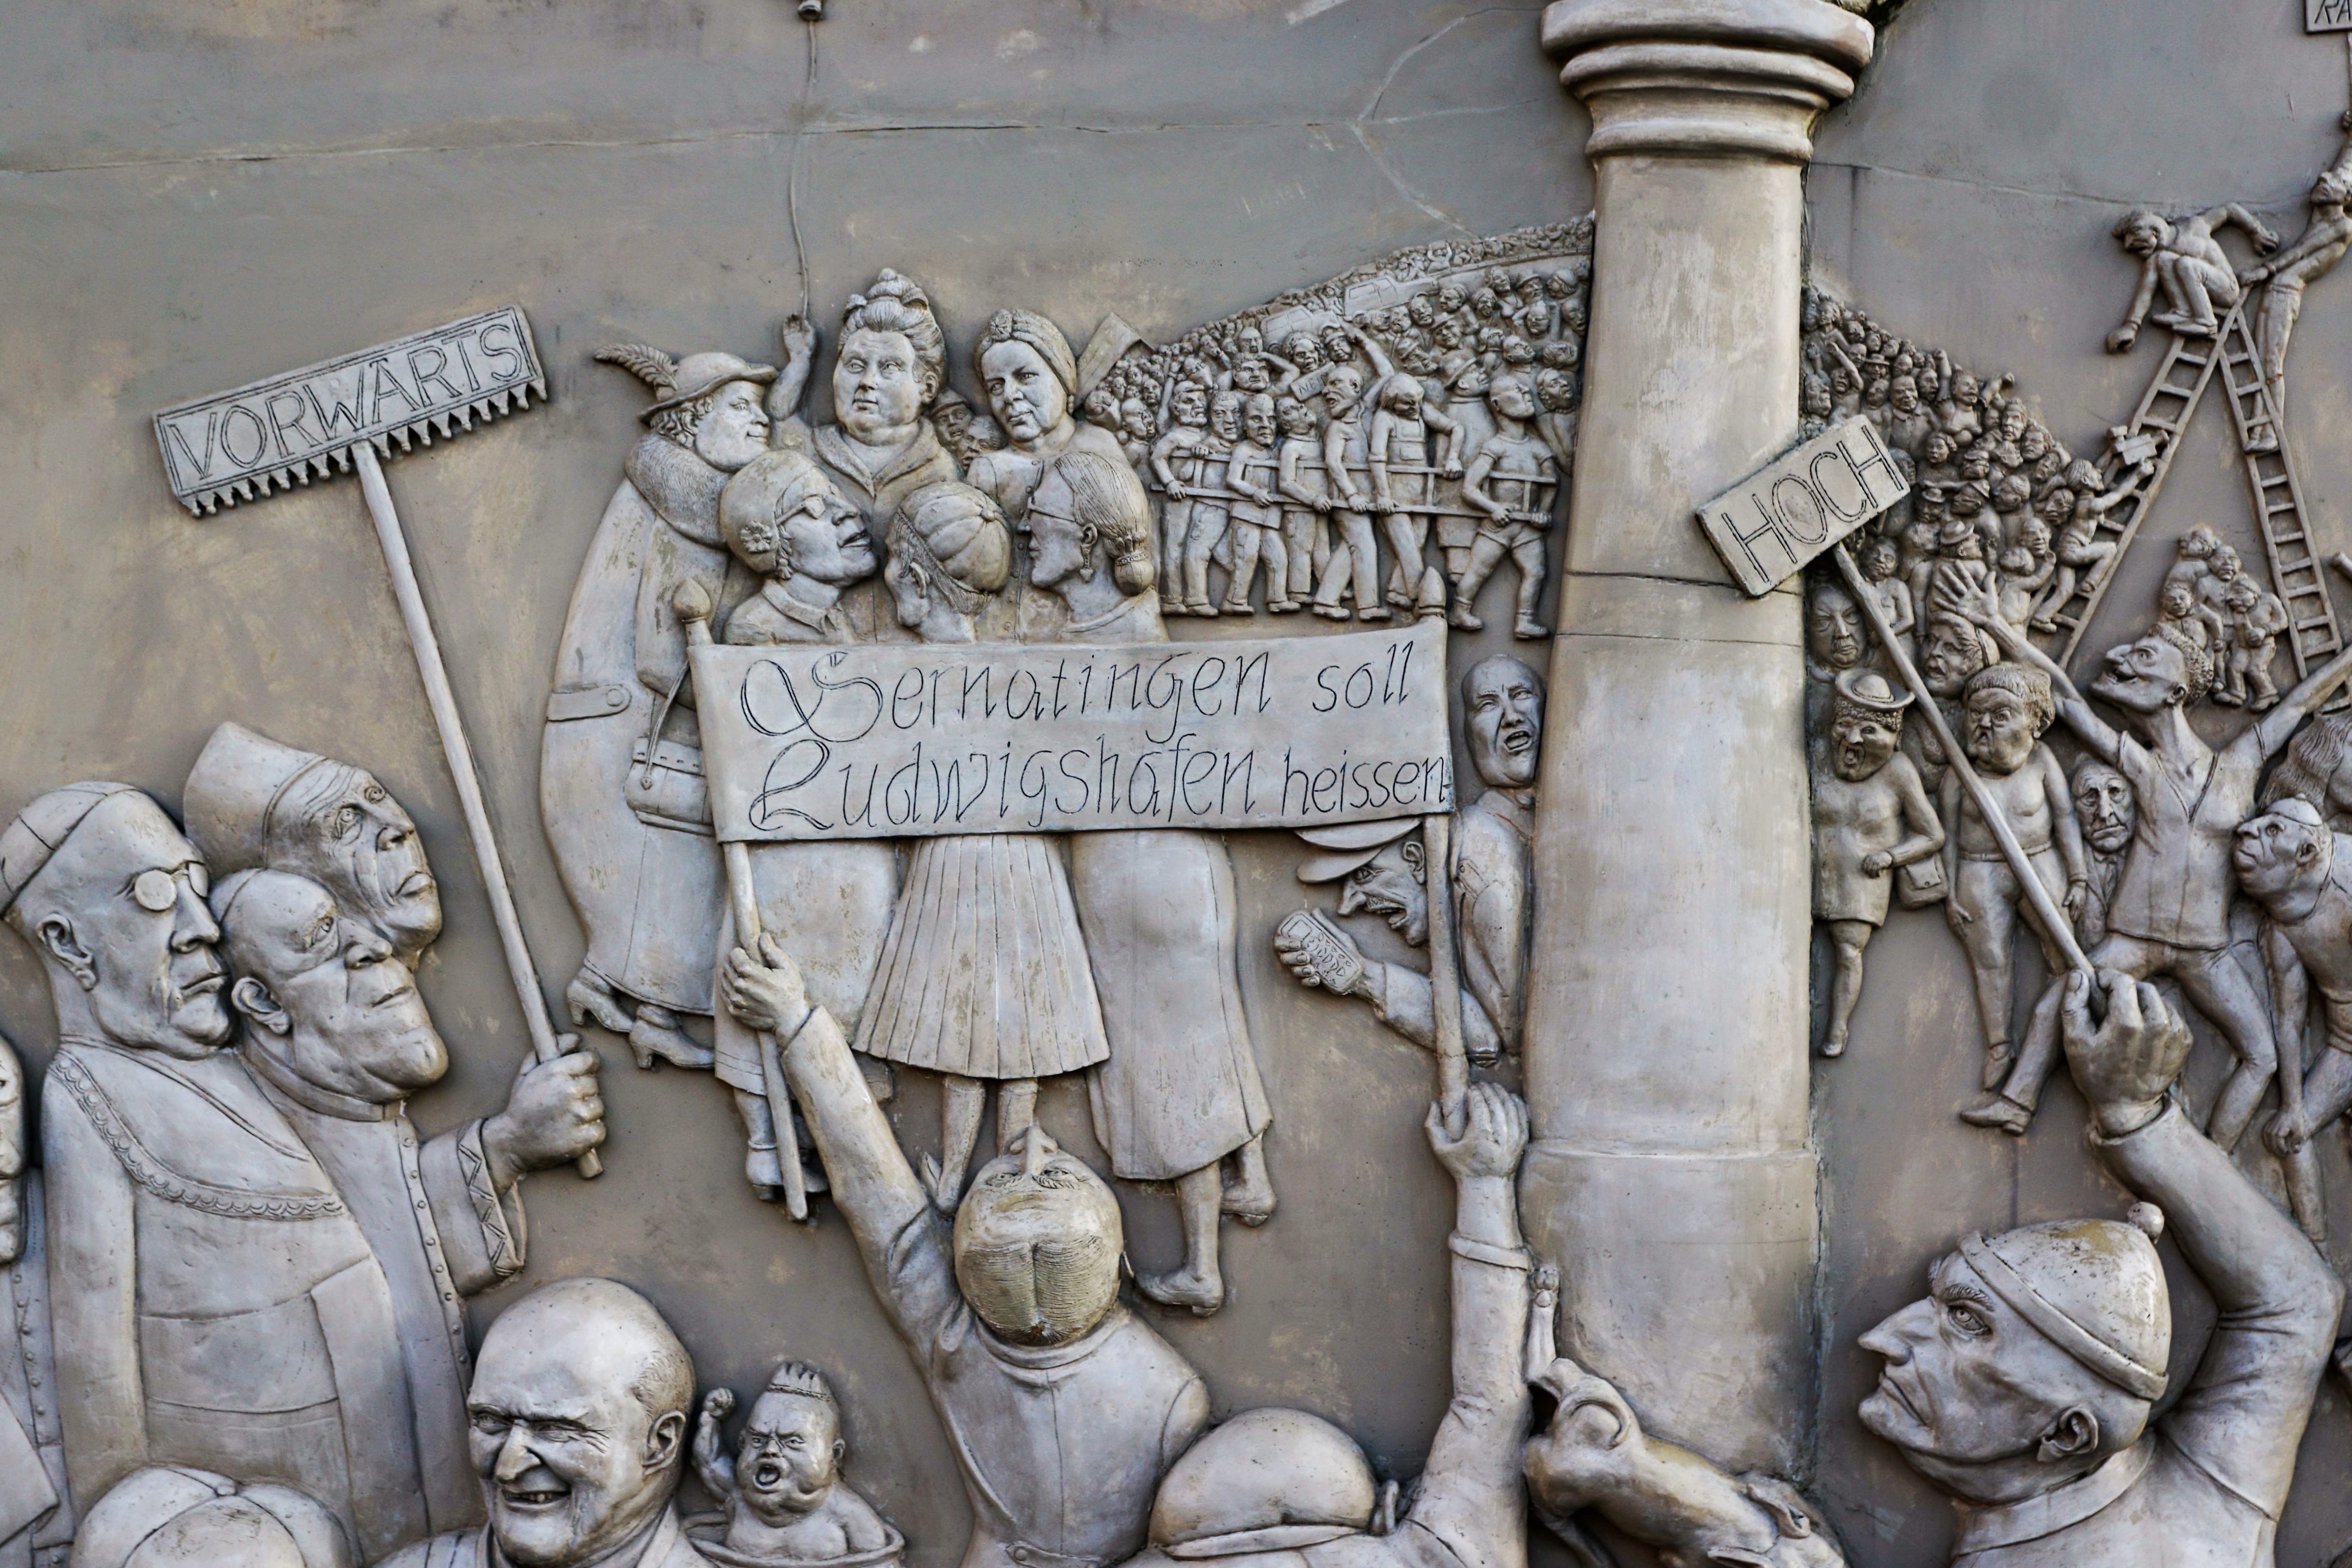
wall, monument, statue, sculpture, art, figure, temple, history, carving, relief, ludwigshafen, stone carving, ancient history